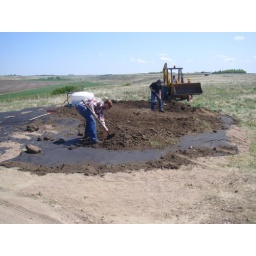
As well, the same crew spreads topsoil over the previously laid down crushed stone and sand bed.